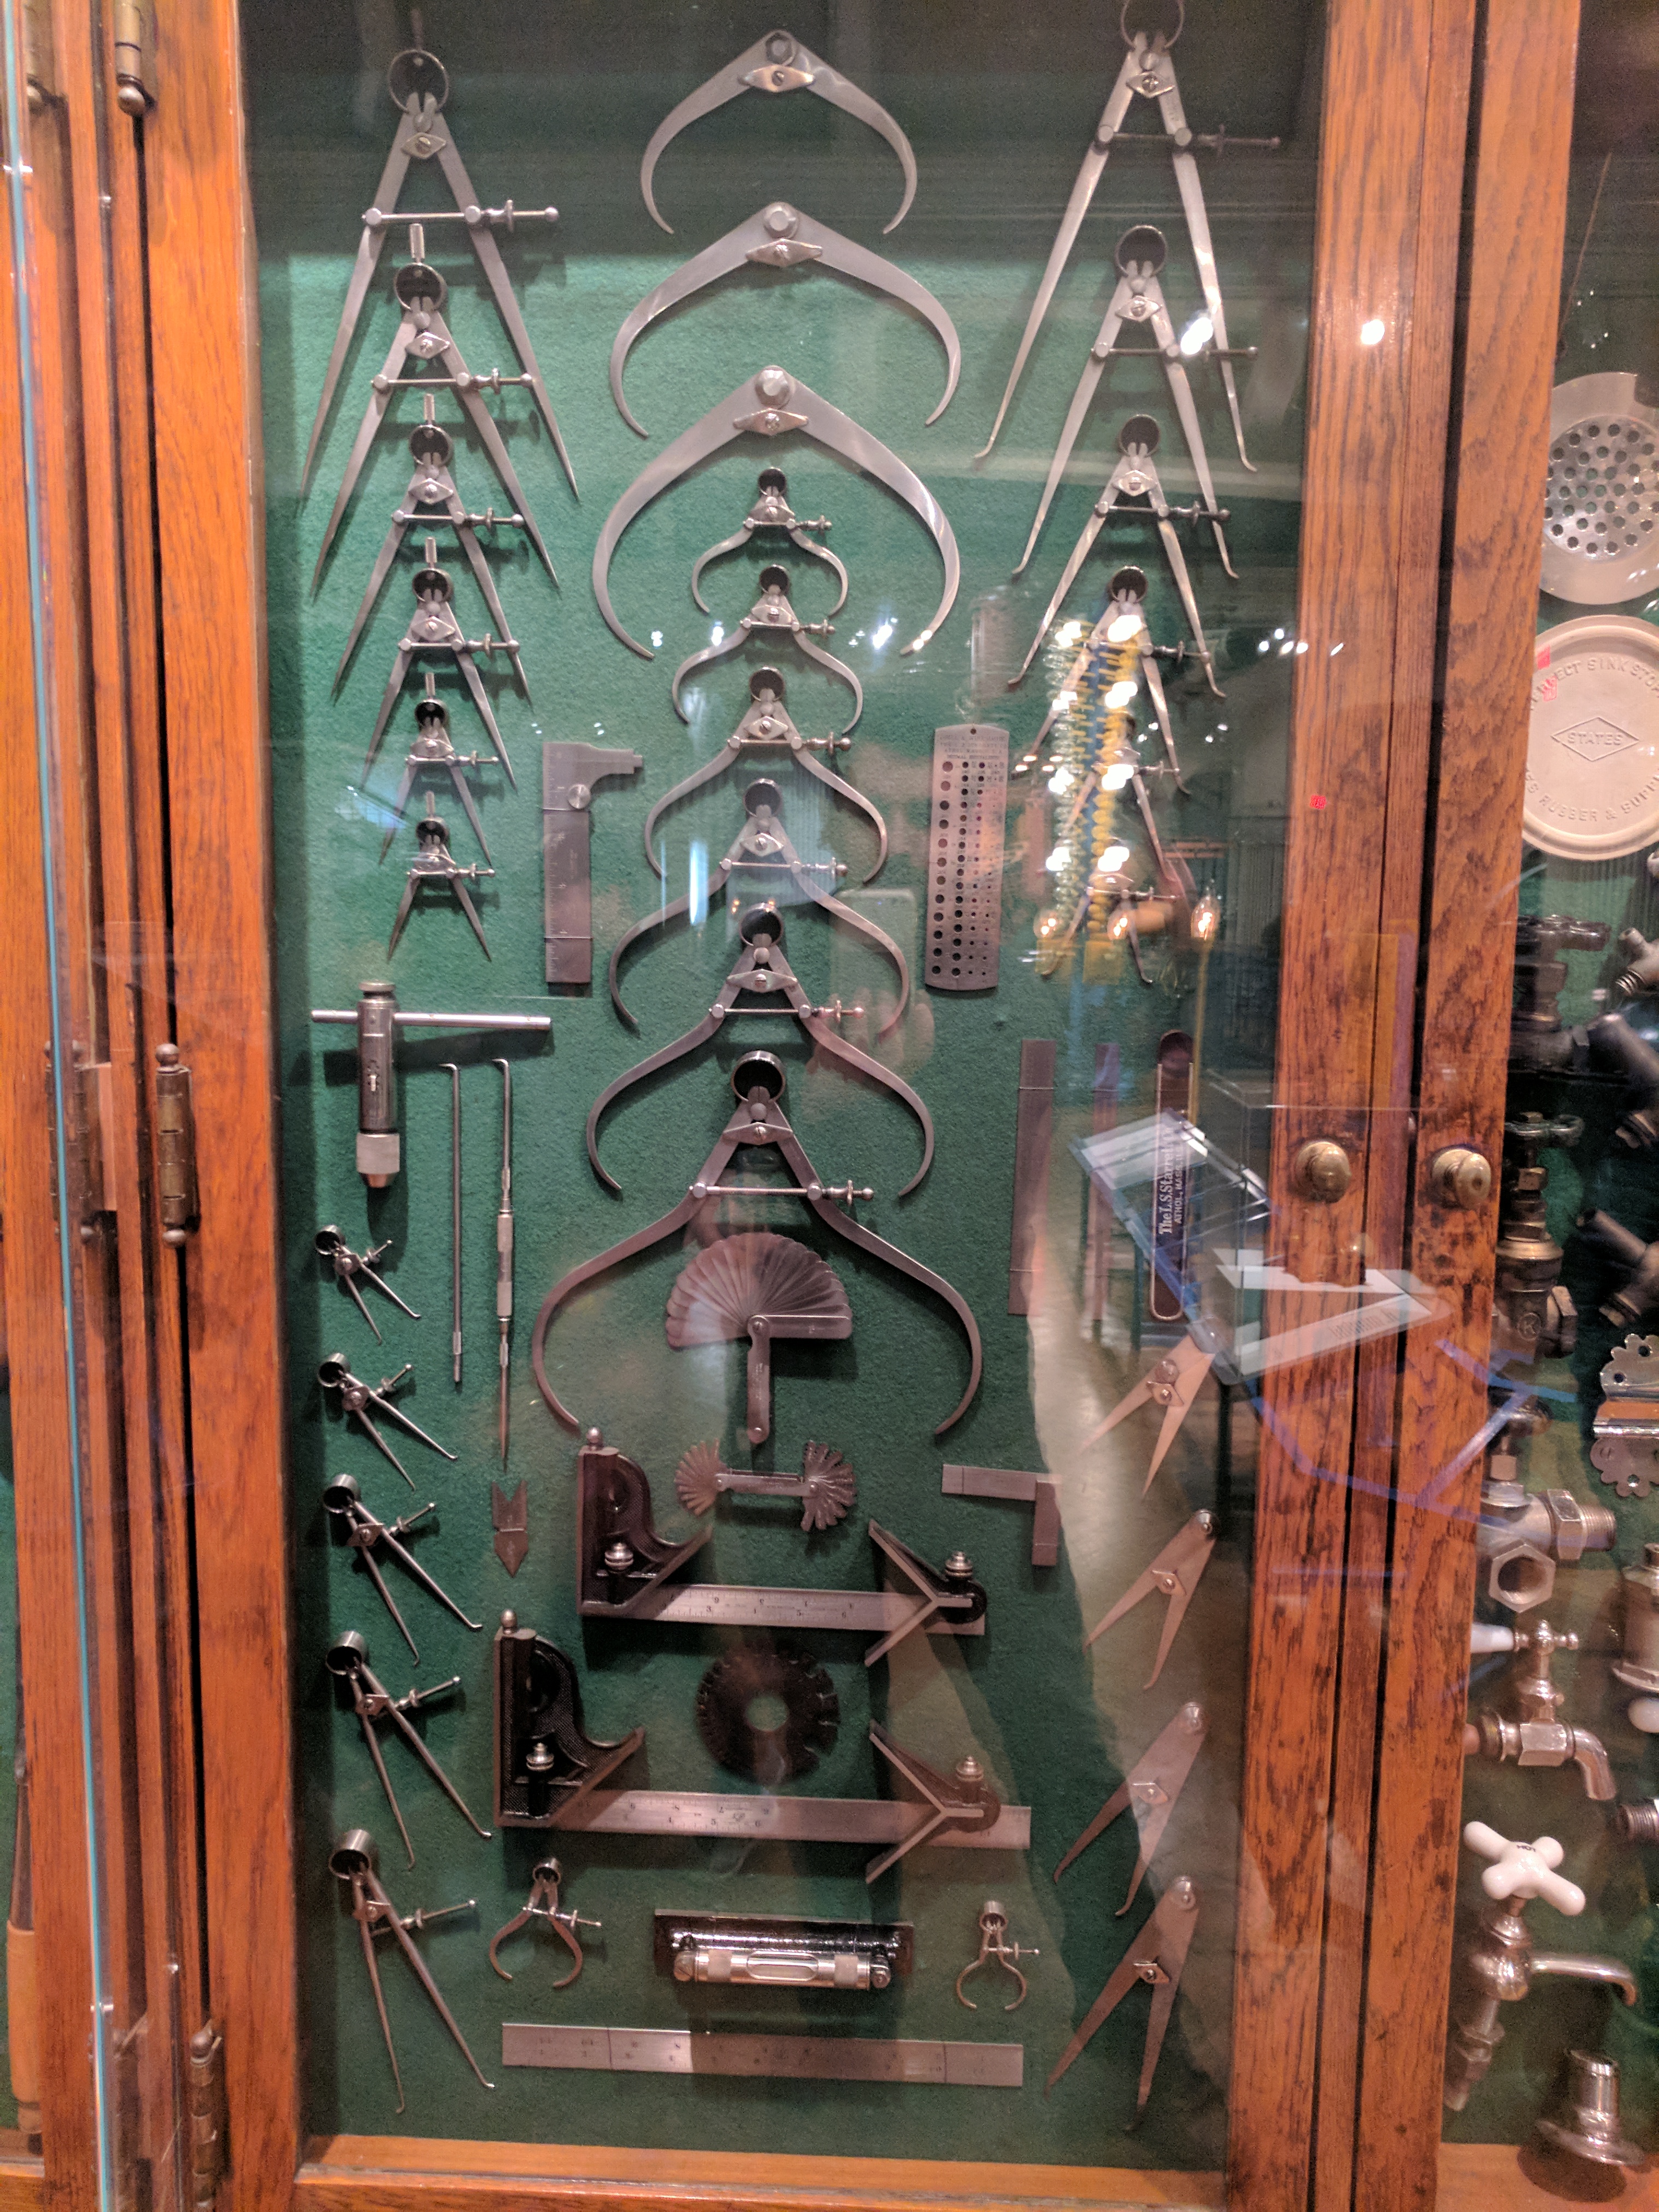
ford, museum, car, cars, auto, automobile, automobiles, machine, machines, truck, trucks, tractor, tractors, plane, planes, train, trains, door, iron, glass, metal, wood, architecture, door handle, art, carving